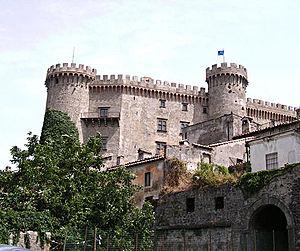
Bracciano est une commune de la ville métropolitaine de Rome Capitale dans le Latium en Italie.